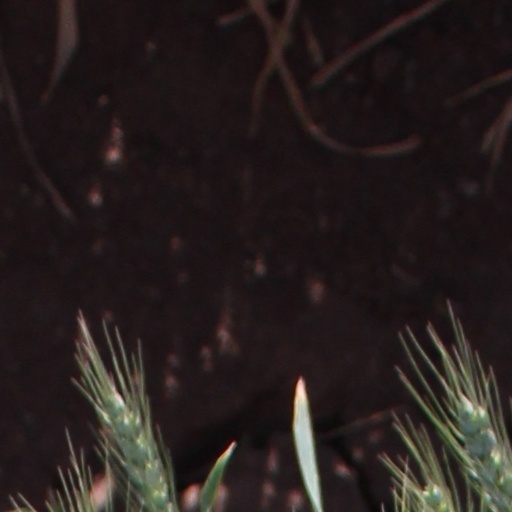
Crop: wheat